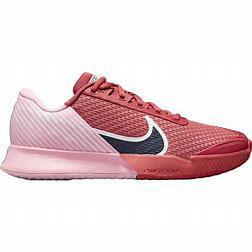
Brand: Nike
Model: Court Air Zoom Vapor Pro 2